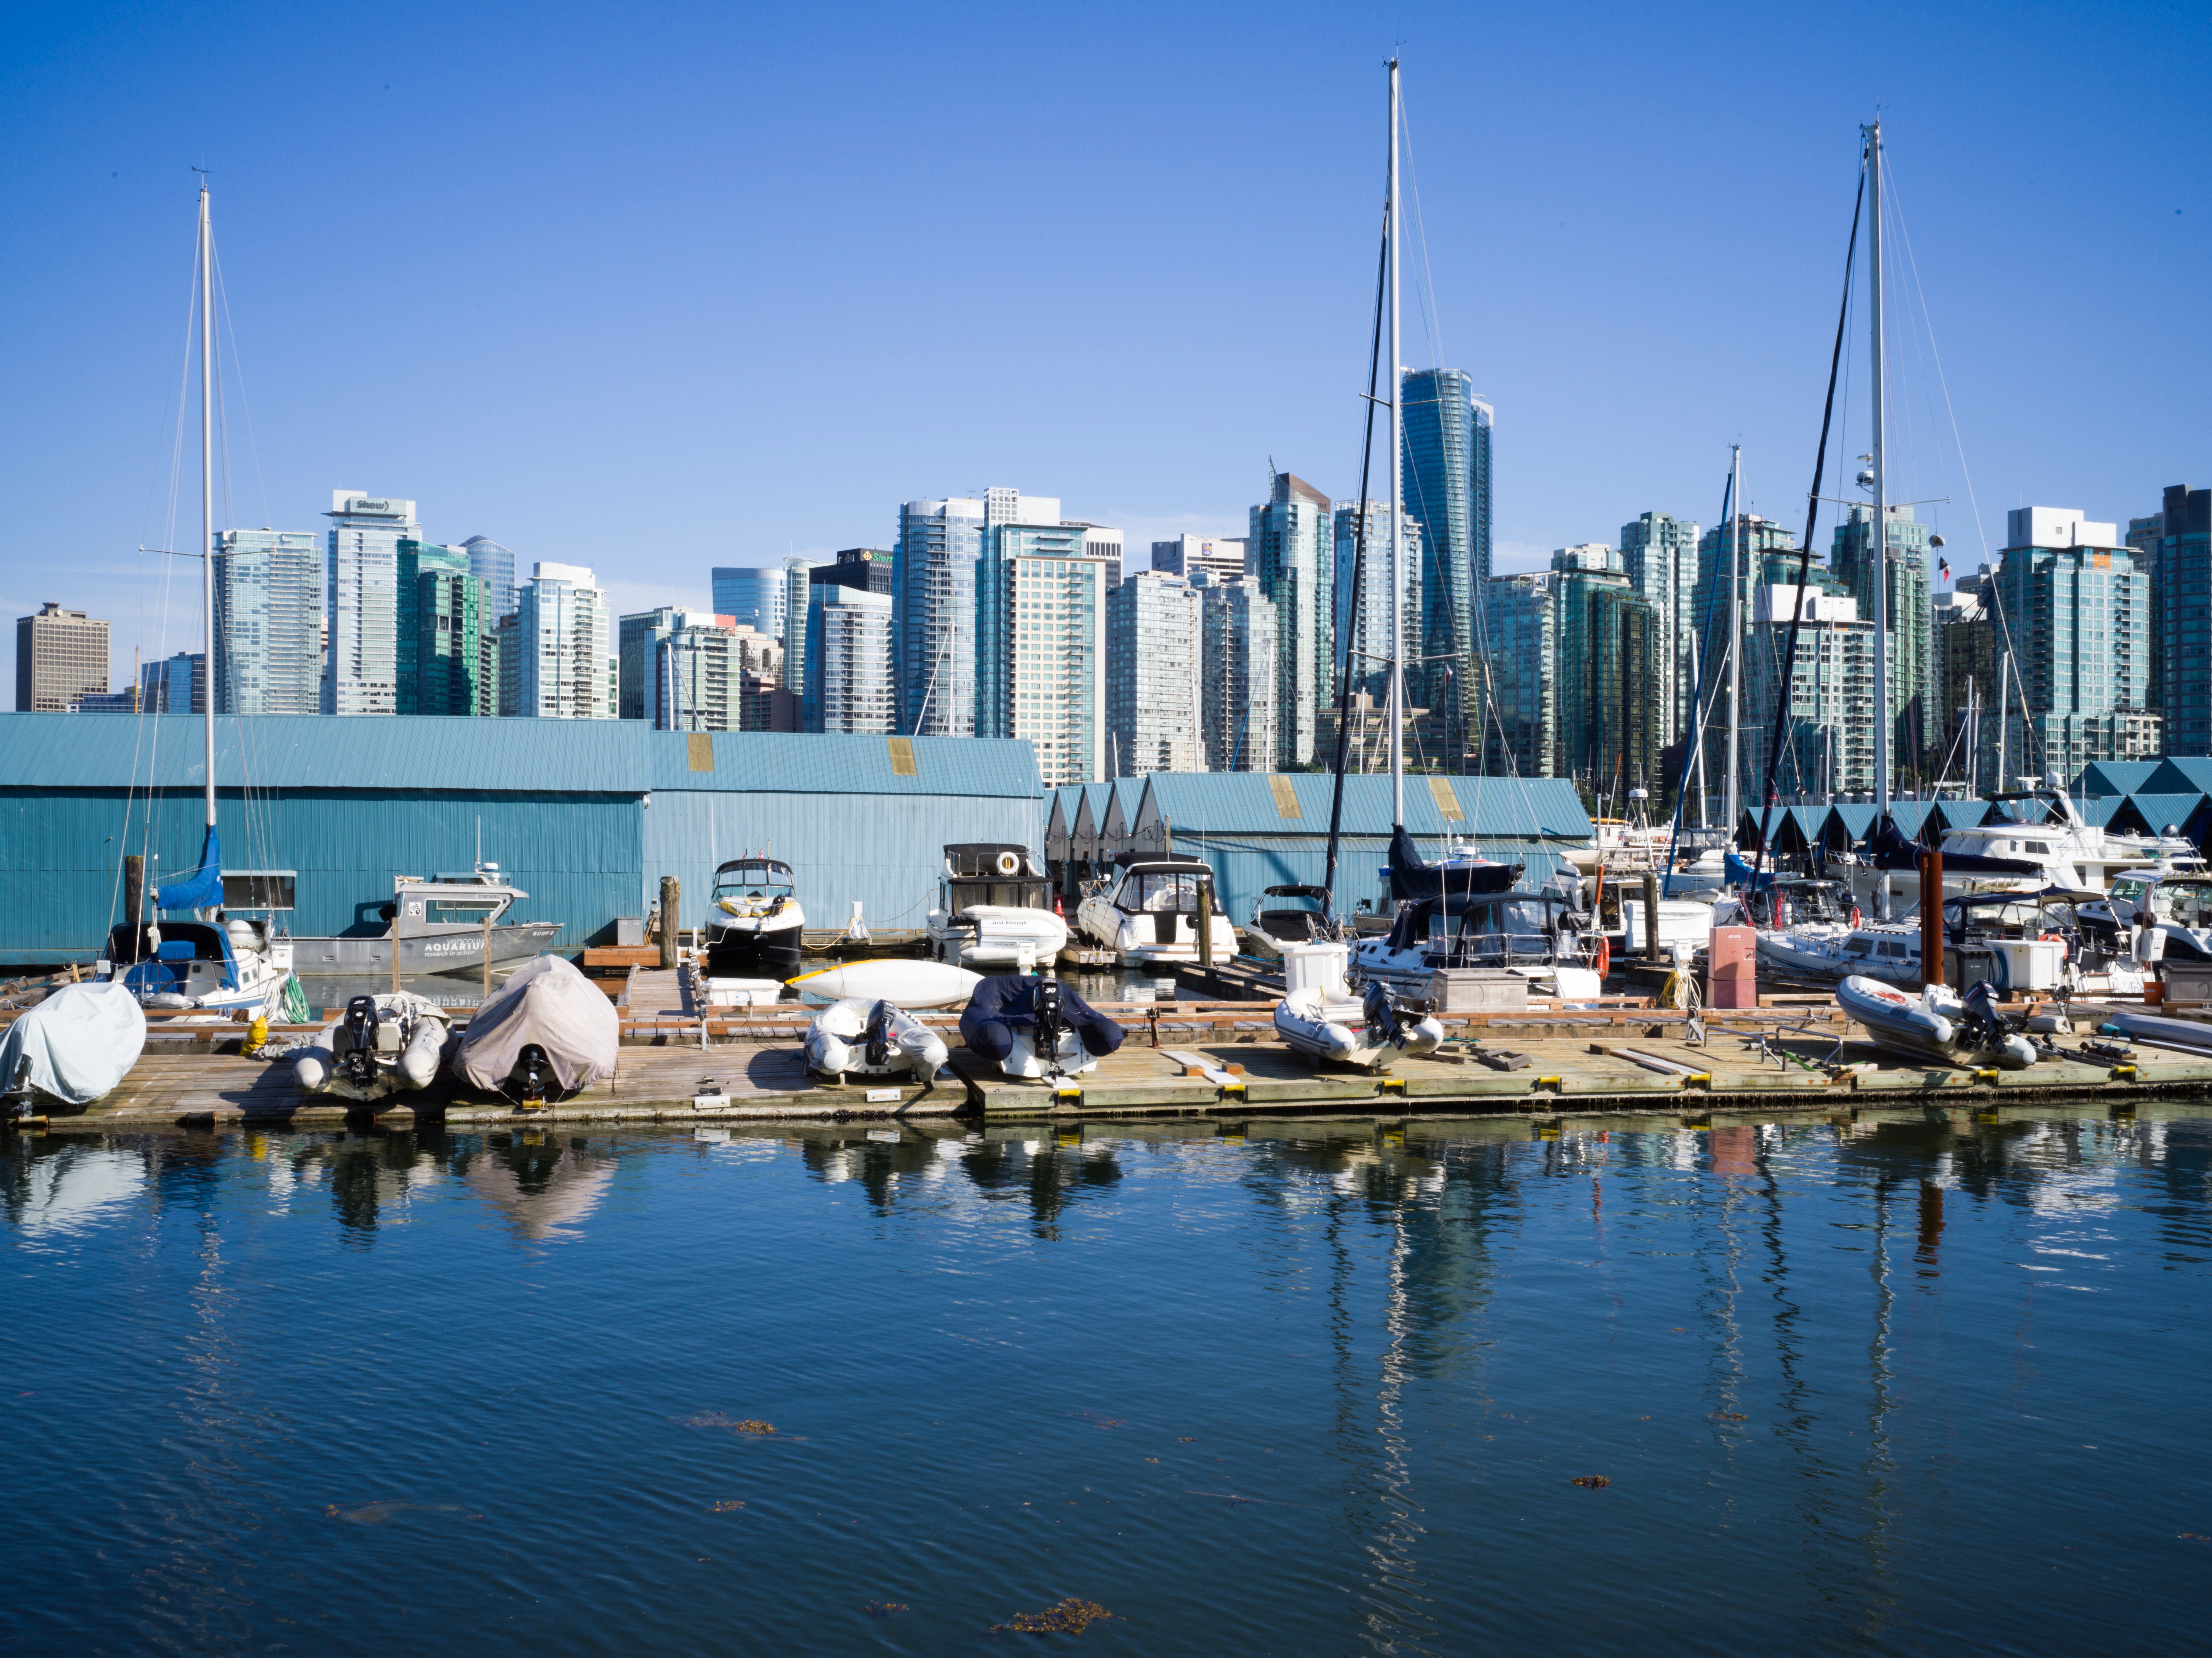
skyline, city, marina, cityscape, urban area, harbor, metropolitan area, daytime, human settlement, sky, reflection, skyscraper, water transportation, metropolis, downtown, water, boat, port, vehicle, dock, infrastructure, tower block, architecture, real estate, building, boating, yacht, watercraft, river, sea, nonbuilding structure, channel, tourism, condominium, bay